Interstate 70 in Utah

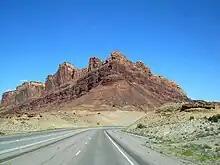
A mountain made from two layers of sandstone, the lower layer is a light color, while the upper layer is dark red.

Due to disagreements in management and poor communication, construction began on both routes. It was soon obvious that the southern route was unfeasible given the remote area, technology available at the time, and the rough terrain of the San Rafael Swell. In 1883, the D&RG spent $217,470 (equivalent to $ in ) on the project before declaring it a failure. One of the accounts in the book "Utah Ghost Rails" states the railroad fired the lead surveyor, even though the workers had graded a path past the San Rafael Reef. This route today is a jeep trail. According to a sign placed by the Bureau of Land Management (BLM), had the southern route succeeded, it would have been the shortest transcontinental railroad in the US.